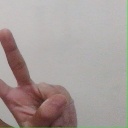
अक्षर: ऐ